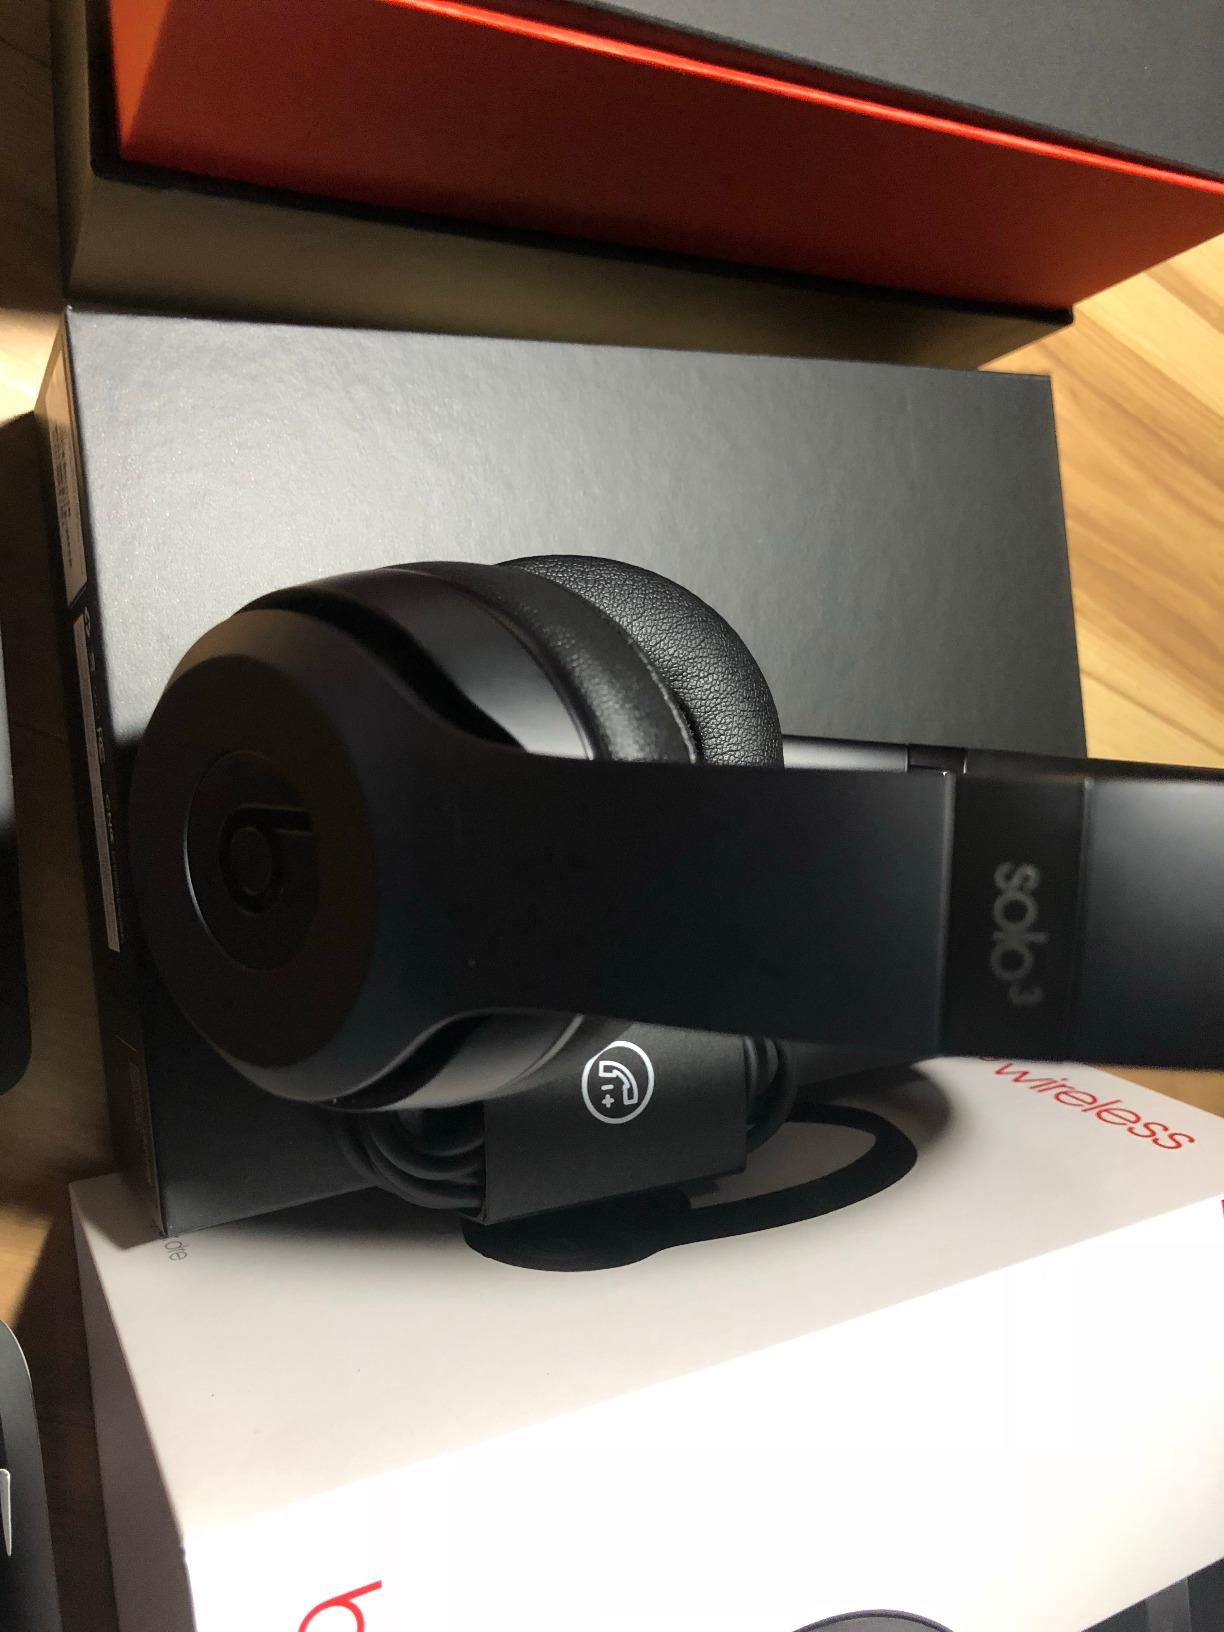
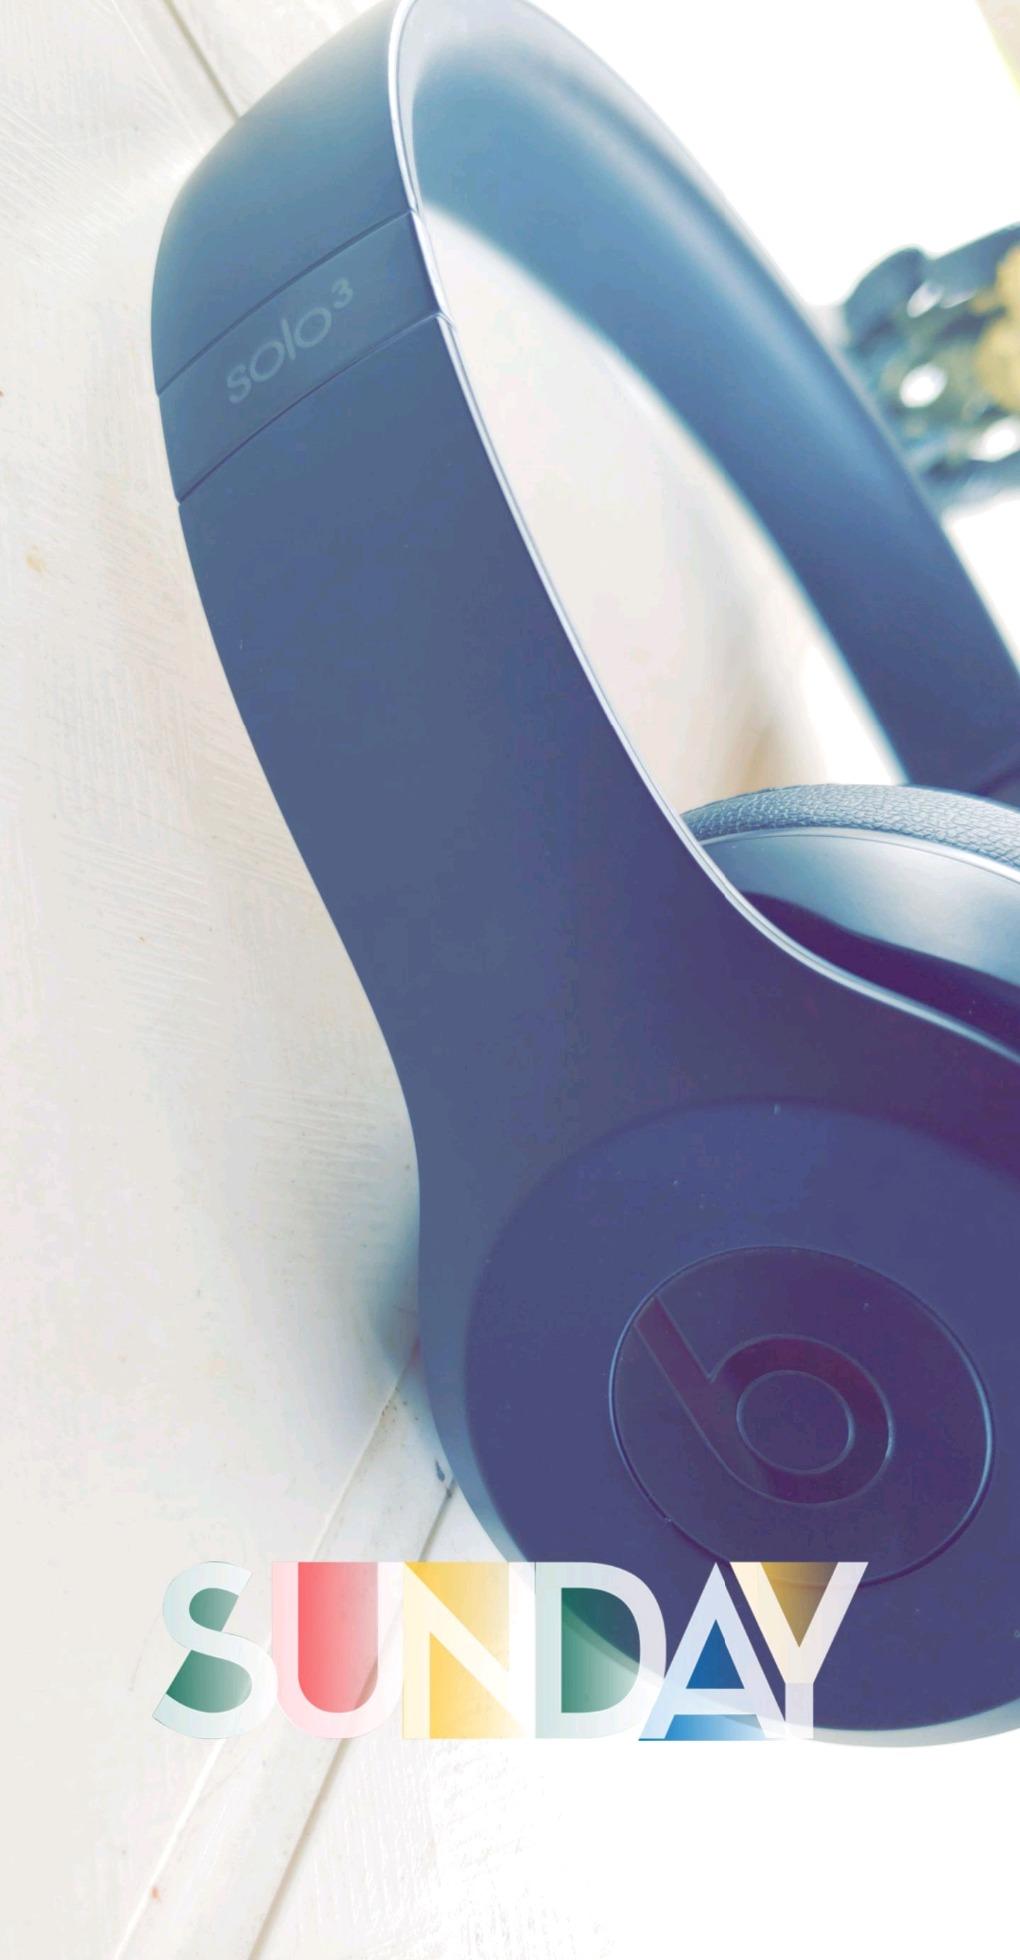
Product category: headphones
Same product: yes